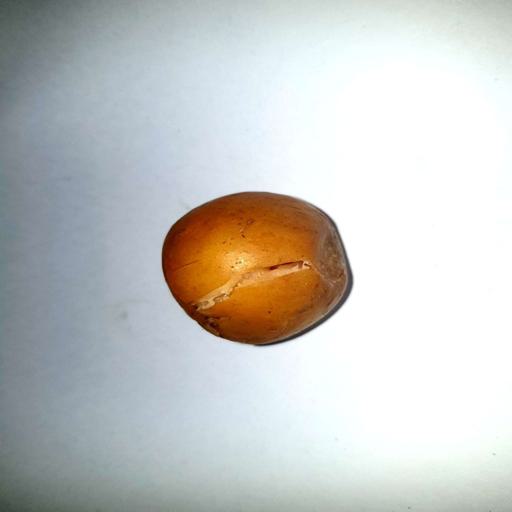
Label: bruised